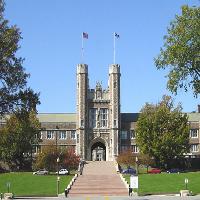
Weather: sun or clear